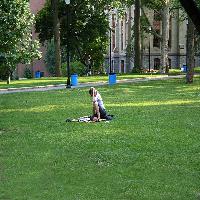
Weather: sun or clear